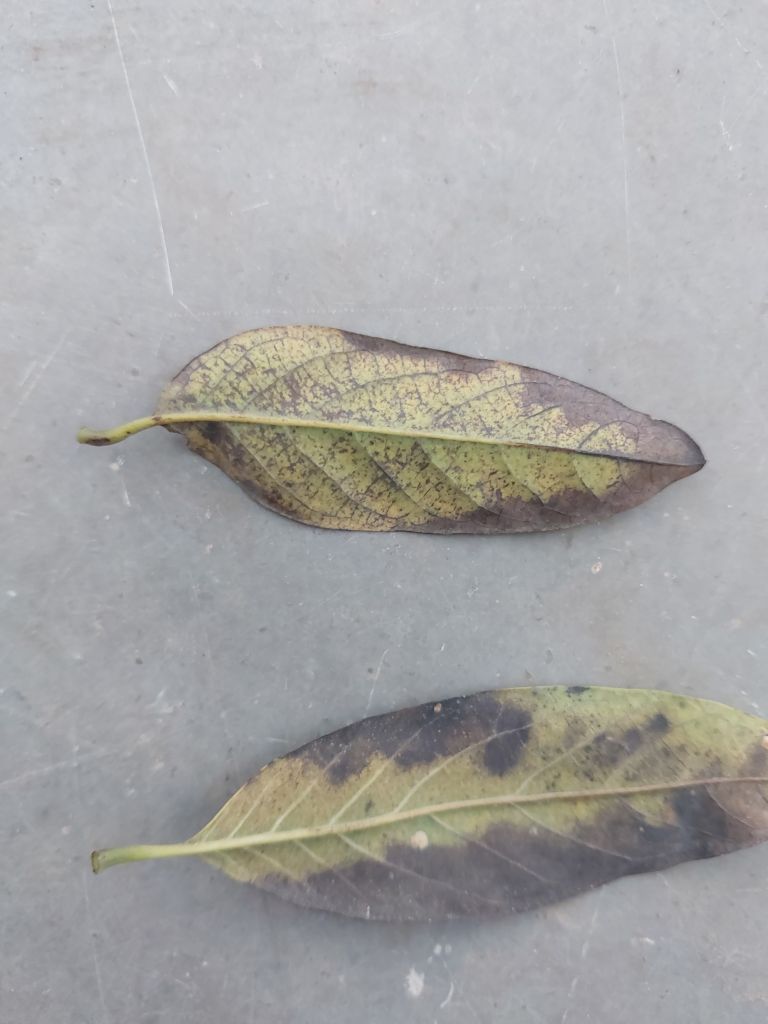
Disease label: Leaf spot on Leaves